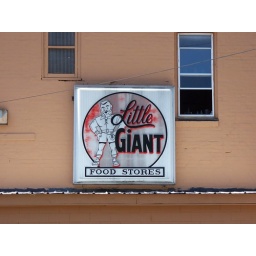
Old plastic sign for Little Giant Food Stores in Shawnee, Ohio.